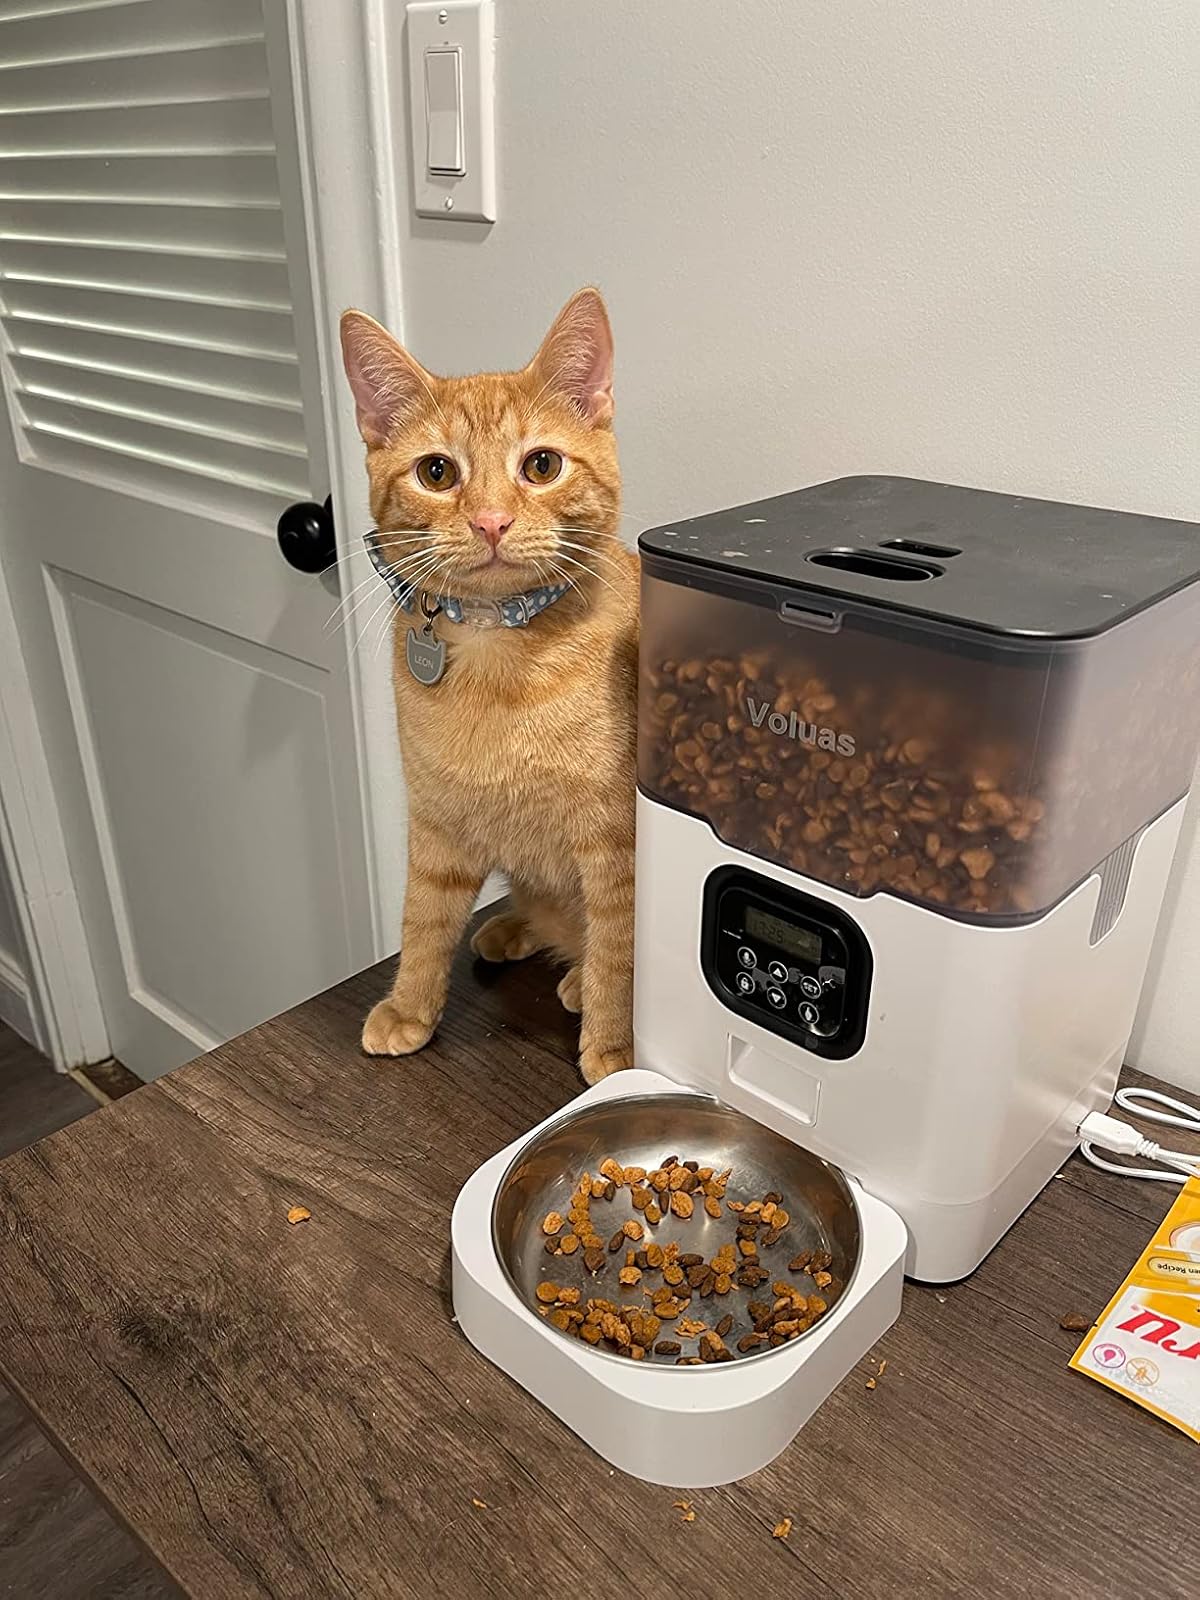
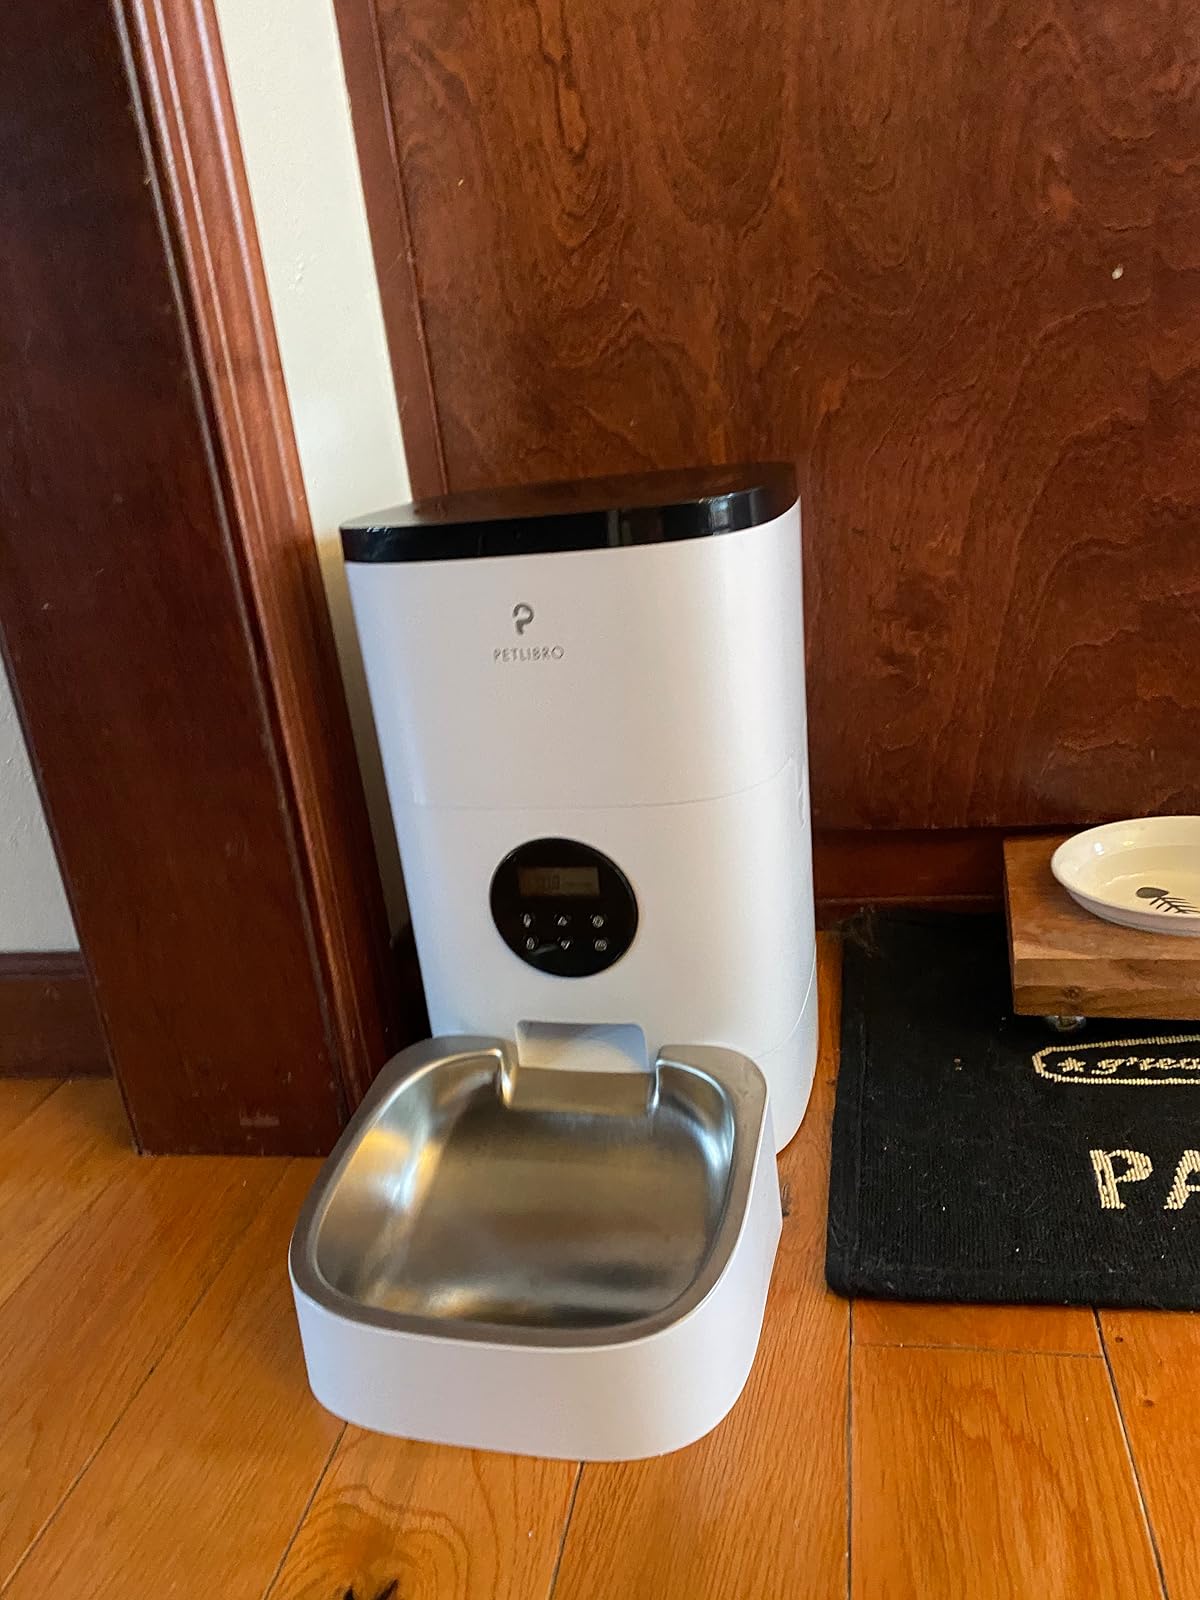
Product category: items_feeder
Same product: no